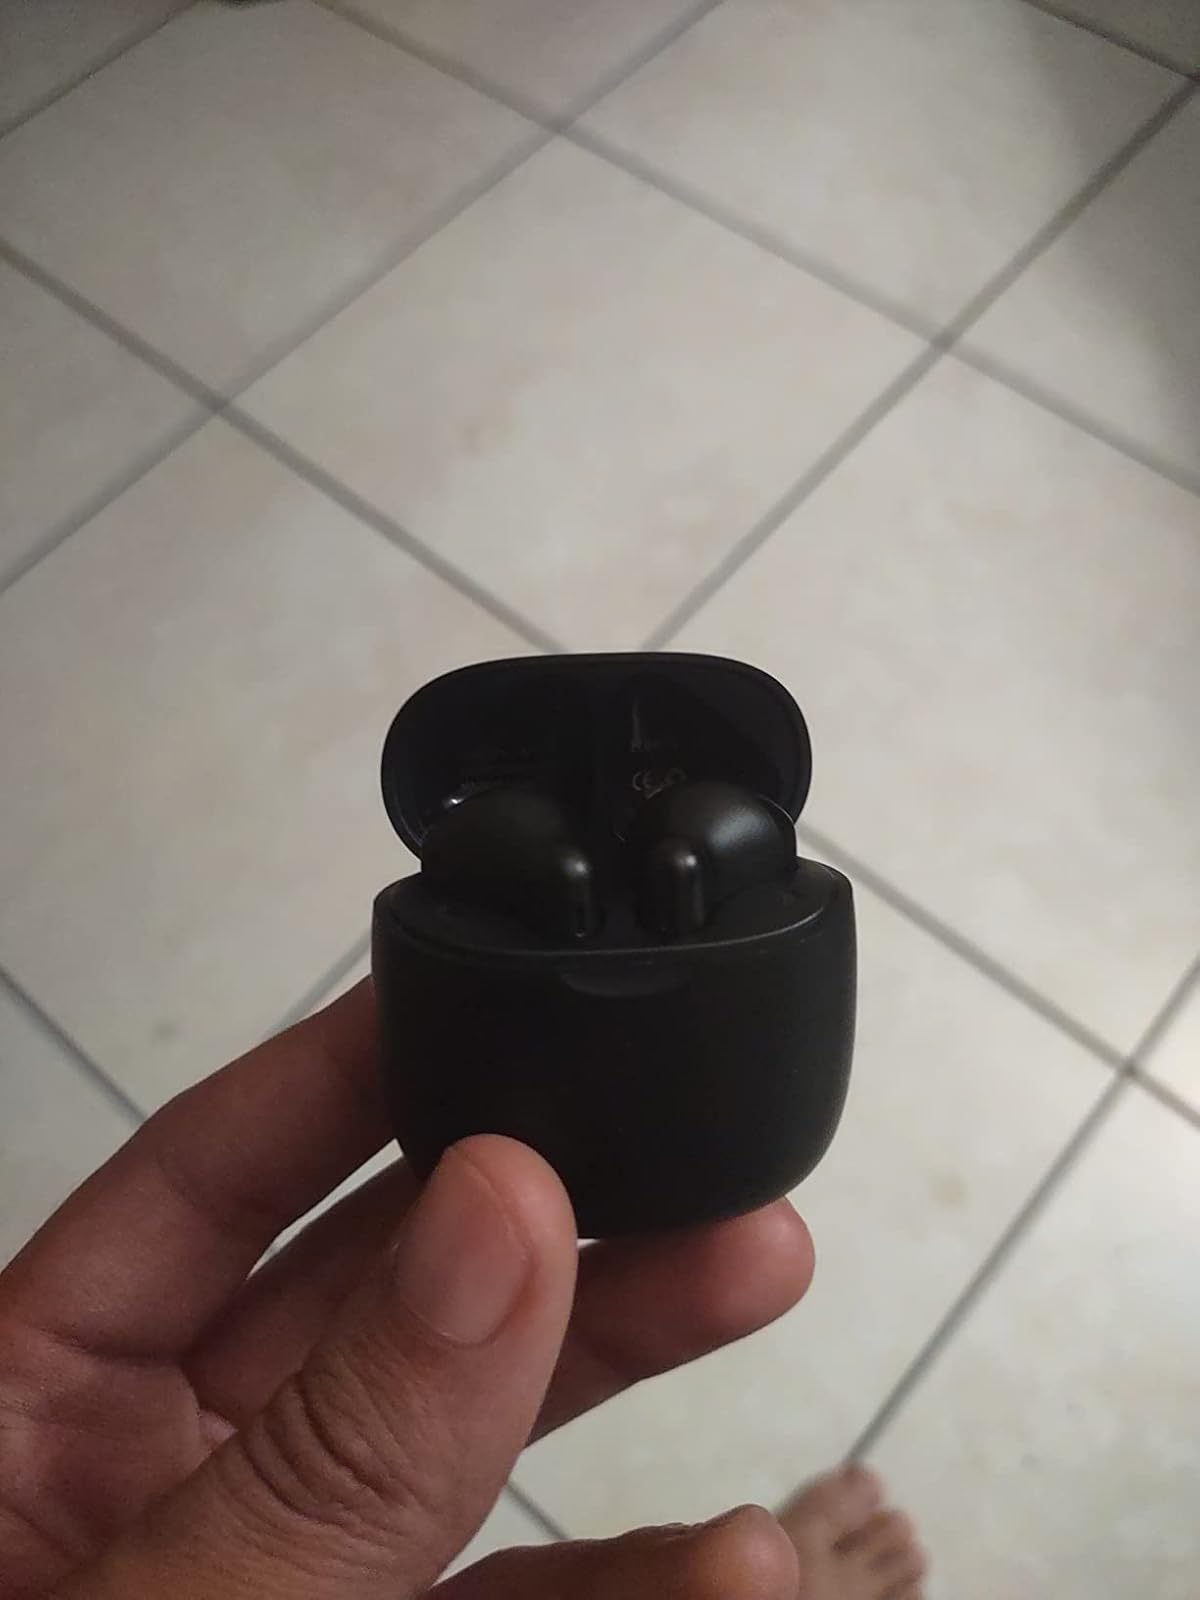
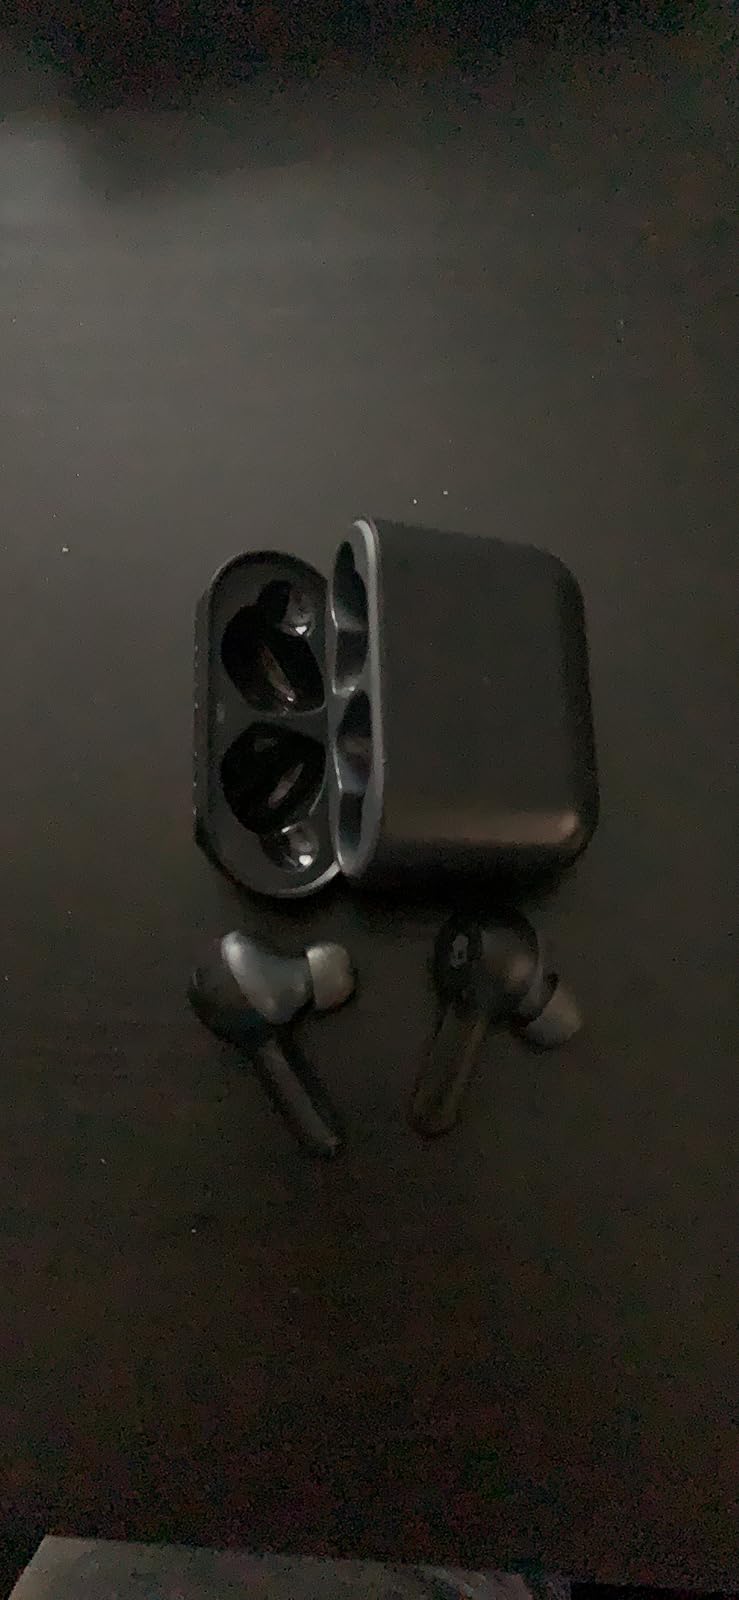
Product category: earbuds
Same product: no